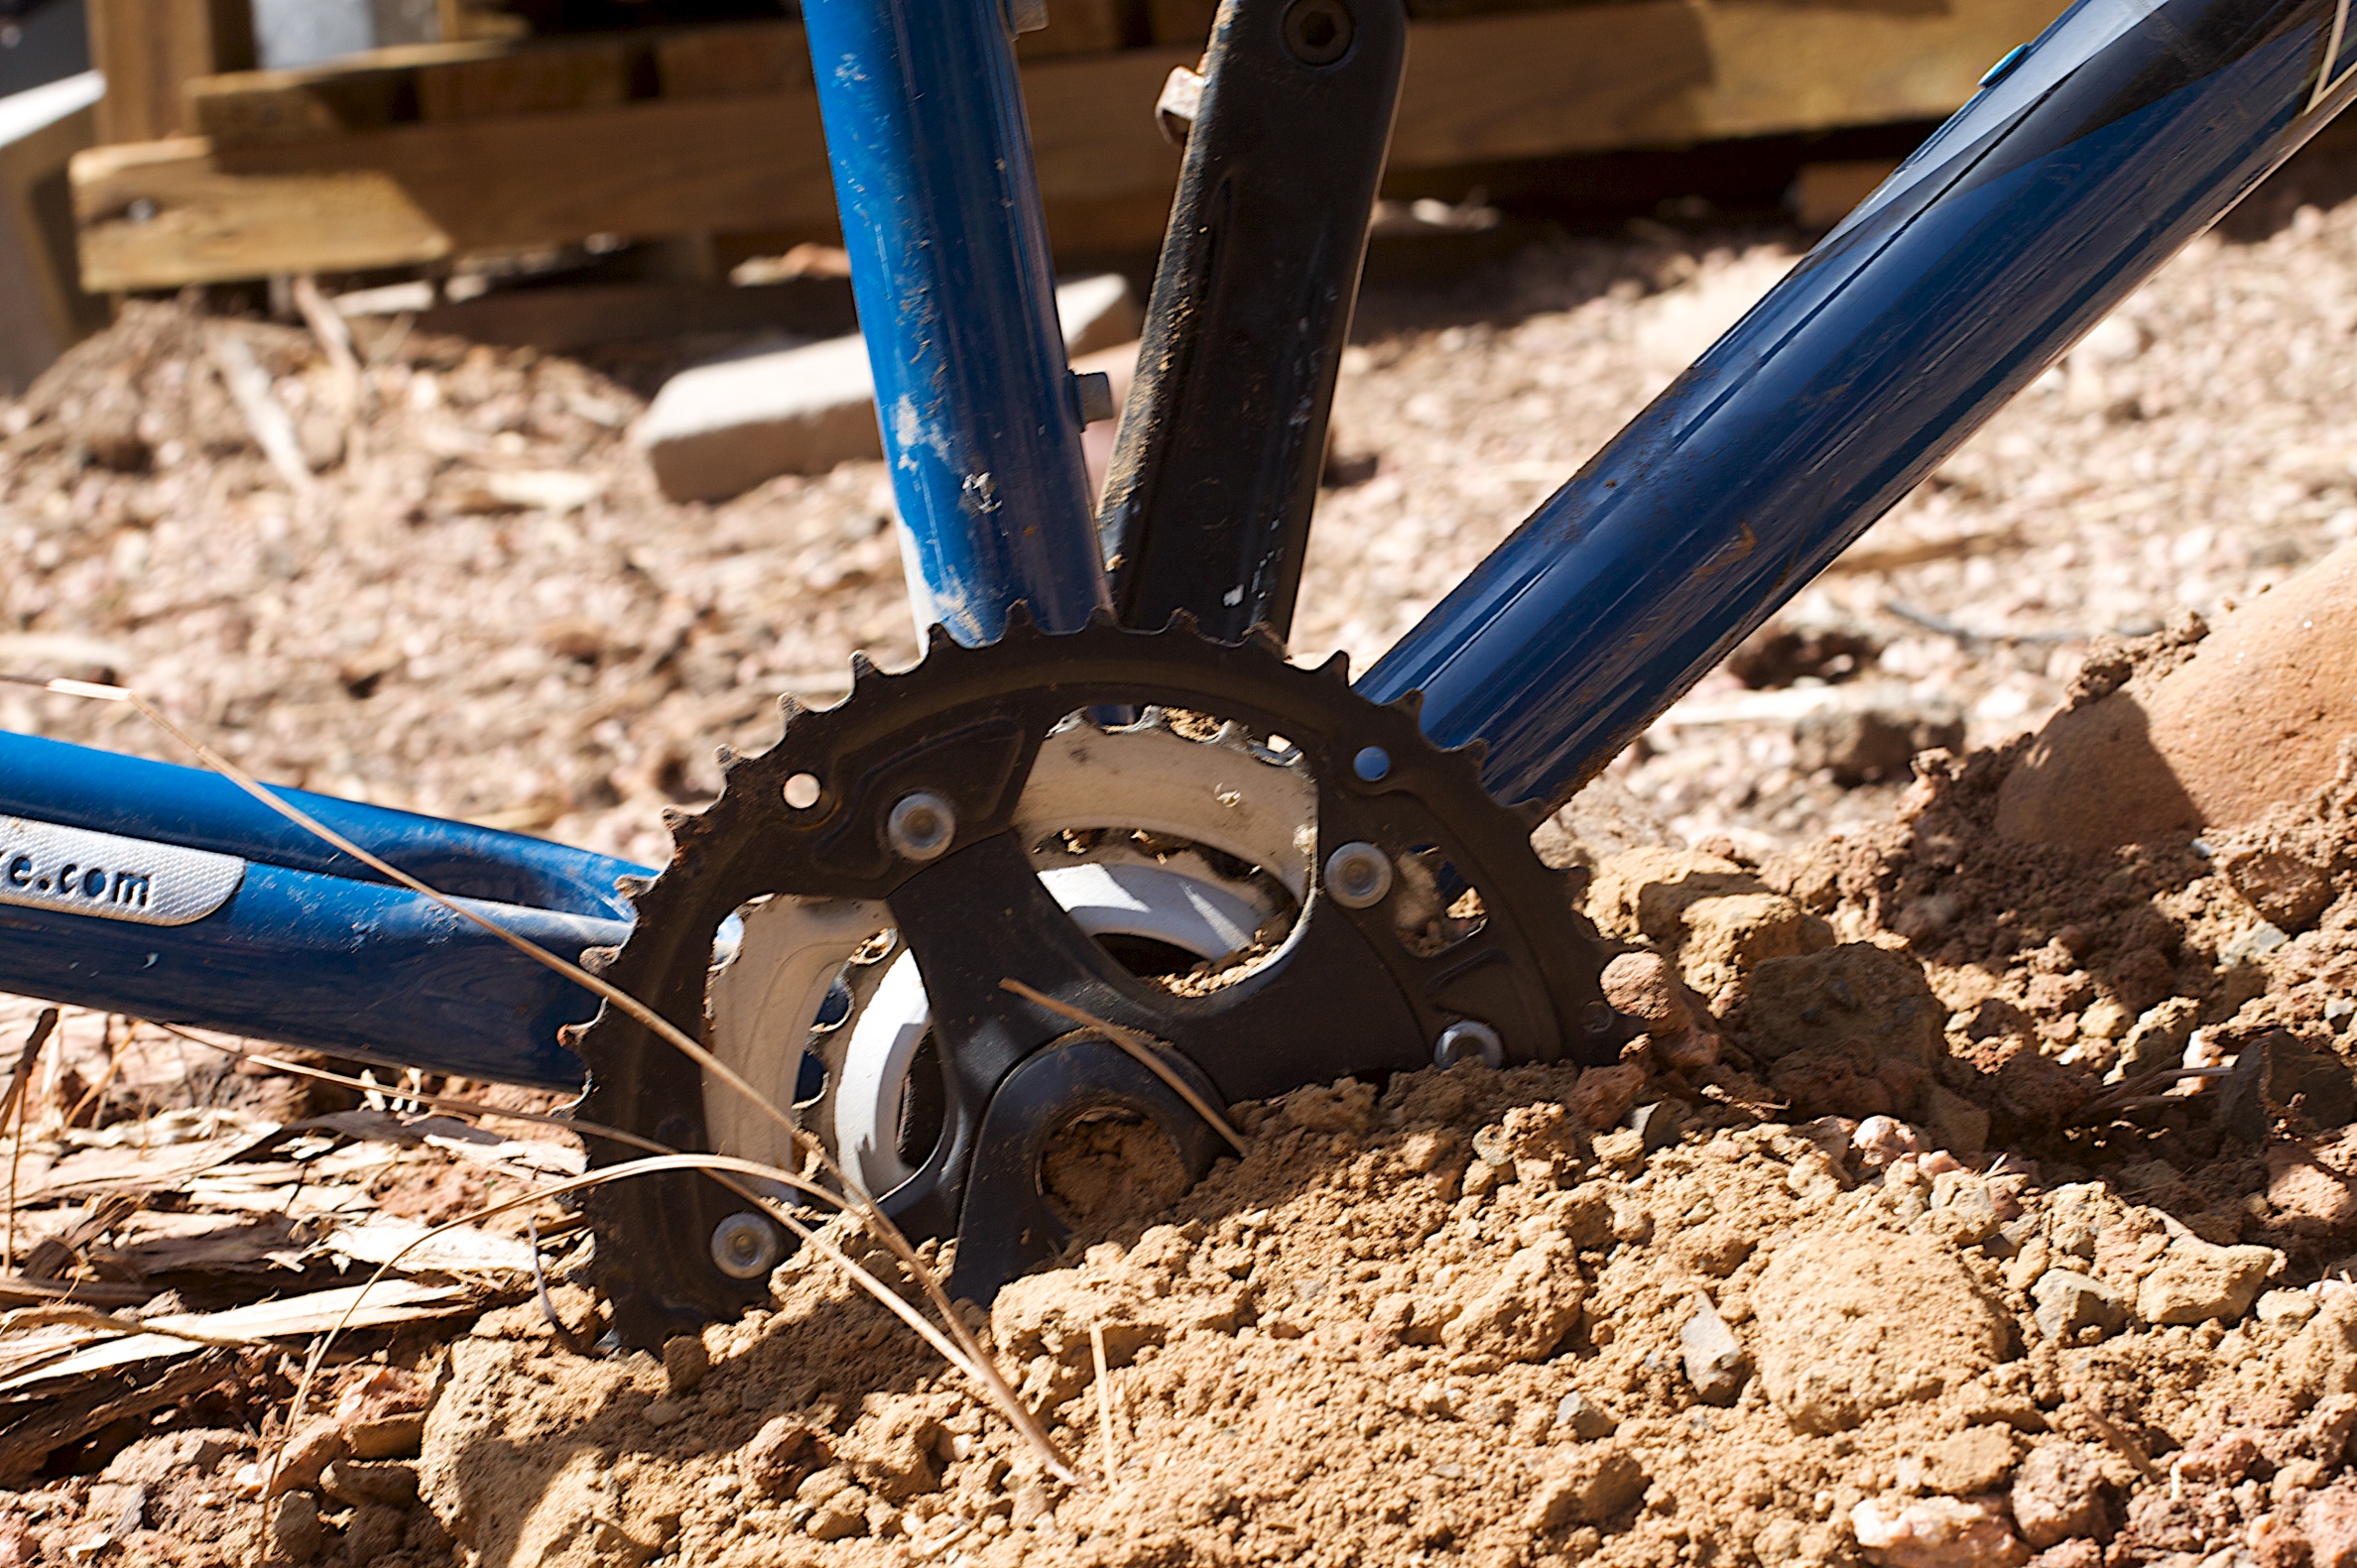
wheel, bicycle, vehicle, soil, mountain bike, freeride, bicycle frame, bicycle part, cycle sport, bicycle motocross, bmx bike, road bicycle